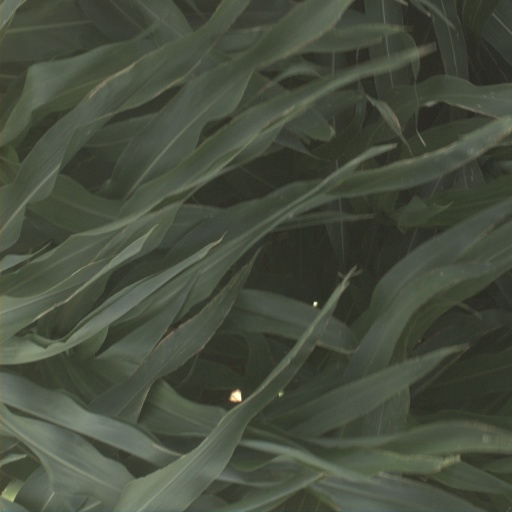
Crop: sorghum